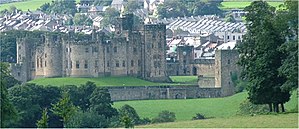
Hogwarts / Historie
Alnwick Castle der bliver brugt til nogle af de udendørs optagelser af slottet.
Hogwarts Skole for Heksekunster og Troldmandsskab, normalt omtalt som Hogwarts, er en fiktiv skole, der findes i J.K. Rowlings romanserie om Harry Potter. Det er en skole, hvor hekse og troldmænd mellem 11 og 18 år fra Storbritannien kan lære magi. De seks første bøger har alle Hogwarts som den primære kulisse, hvilket understøttes af, at hver bog varer et skoleår. Harry Potter og Dødsregalierne tager ikke udgangspunkt i skolen, da bogens hovedpersoner Harry Potter, Ron Weasley og Hermione Granger ikke tager det sidste år på skolen. Dog foregår den sidste og afgørende kamp i bogen på Hogwarts.